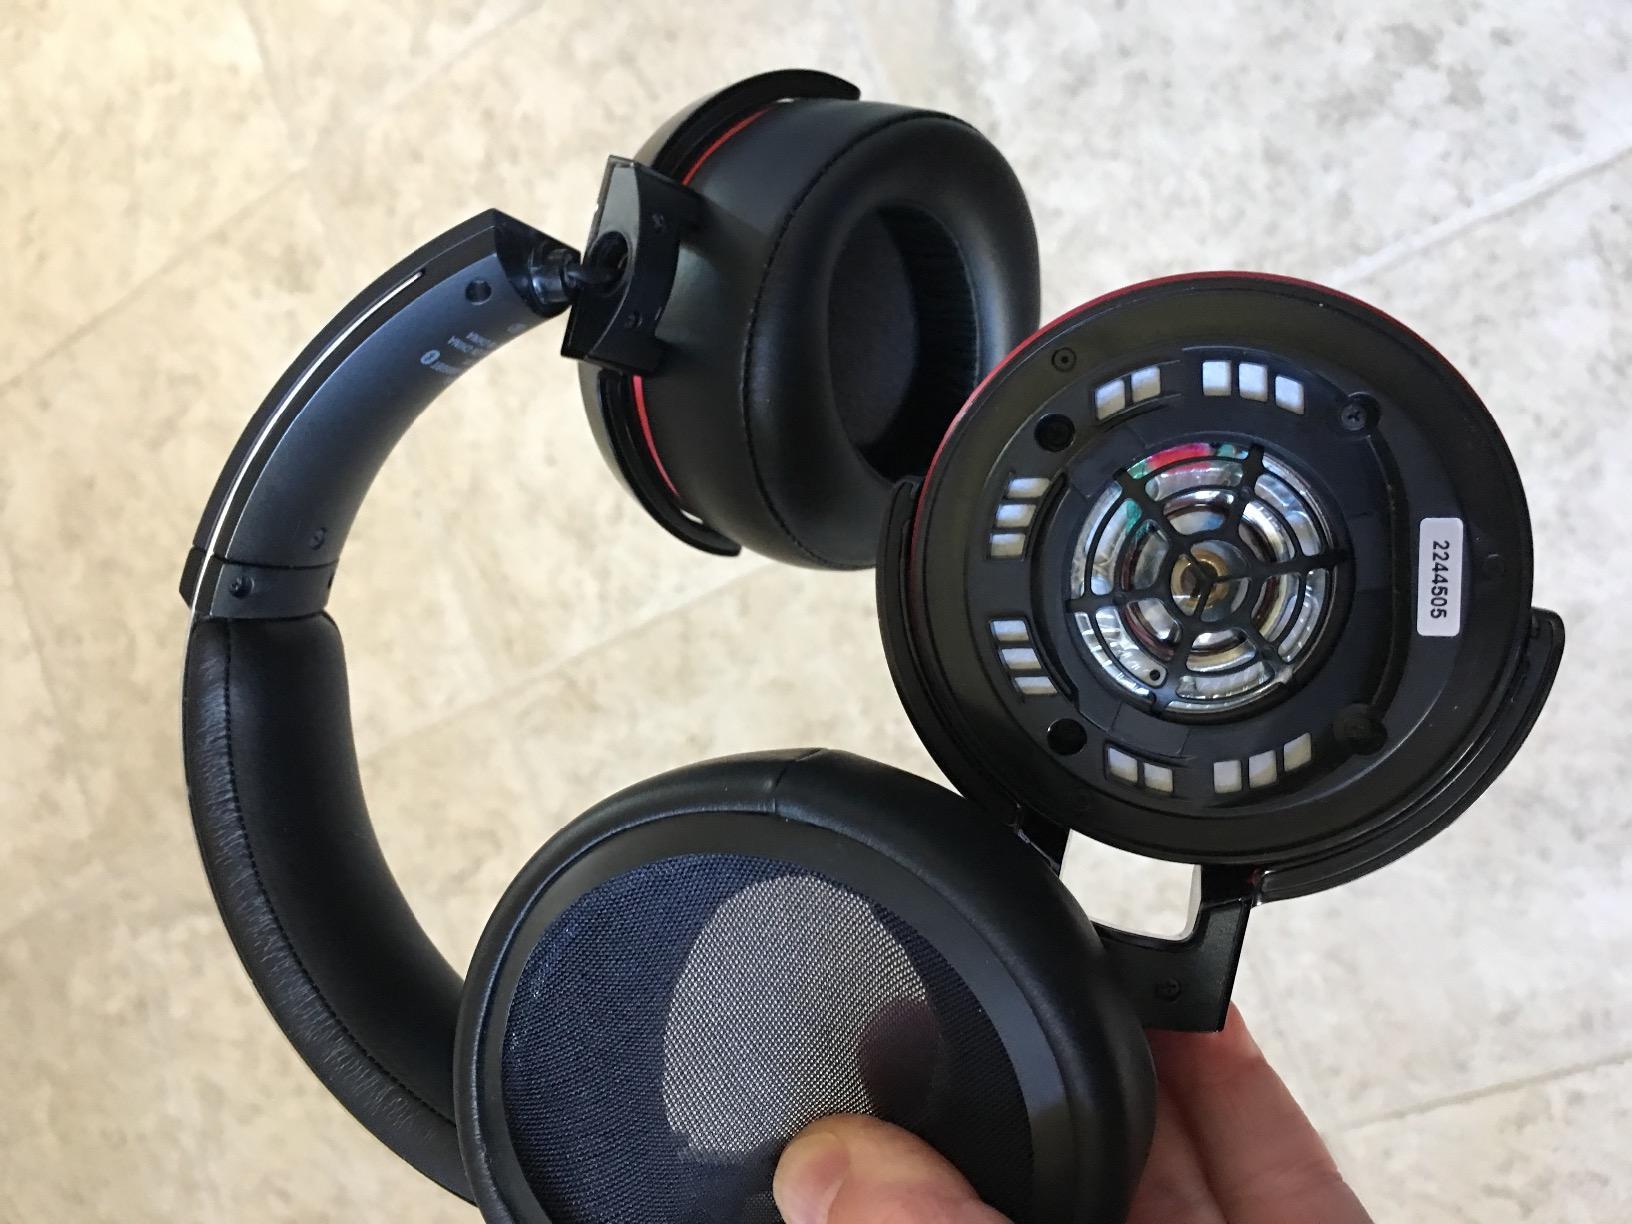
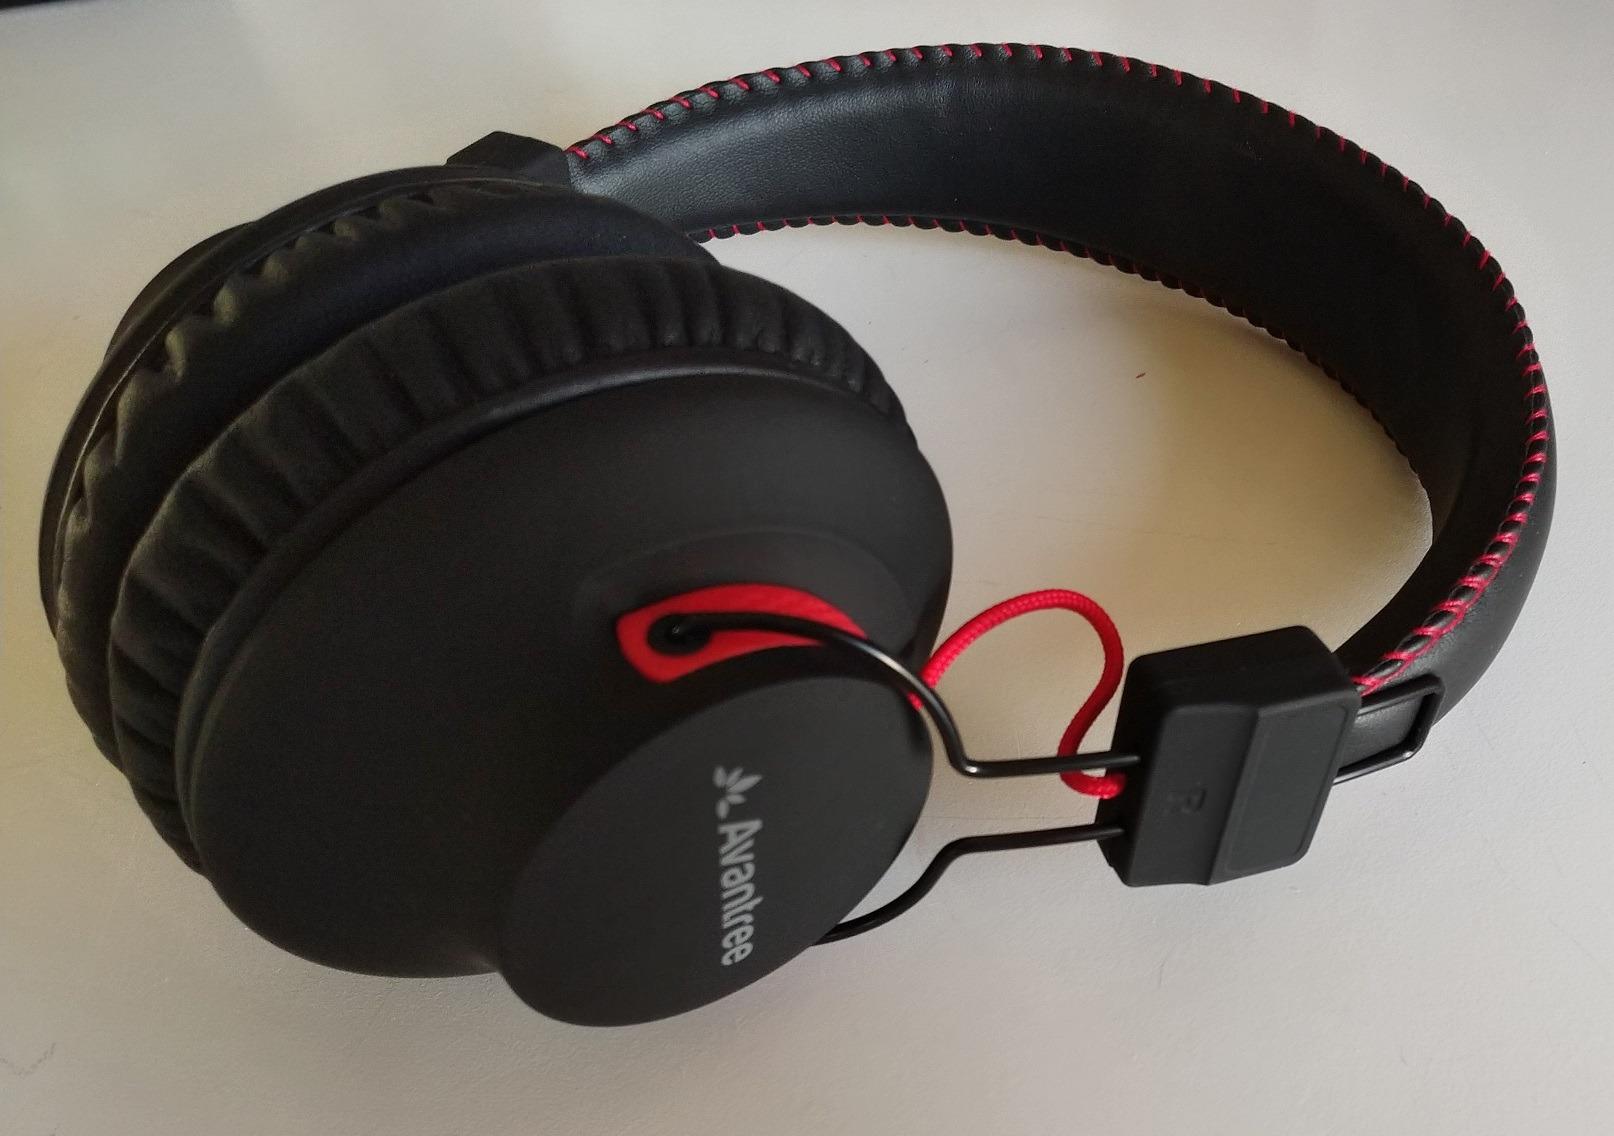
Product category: headphones
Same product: no